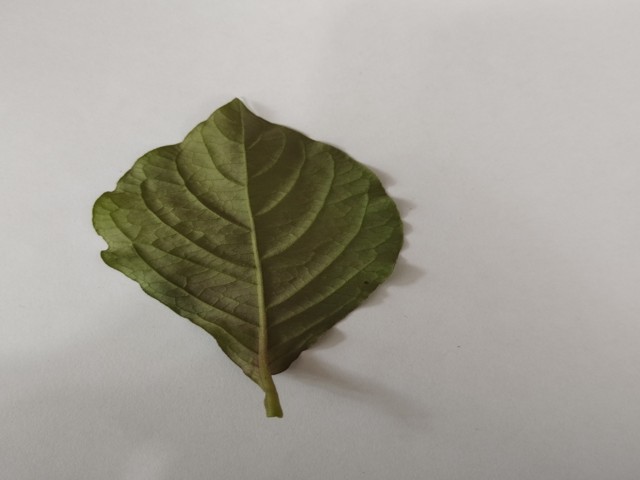
Plant: apang